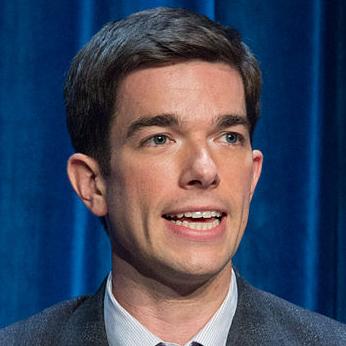
Age: 31